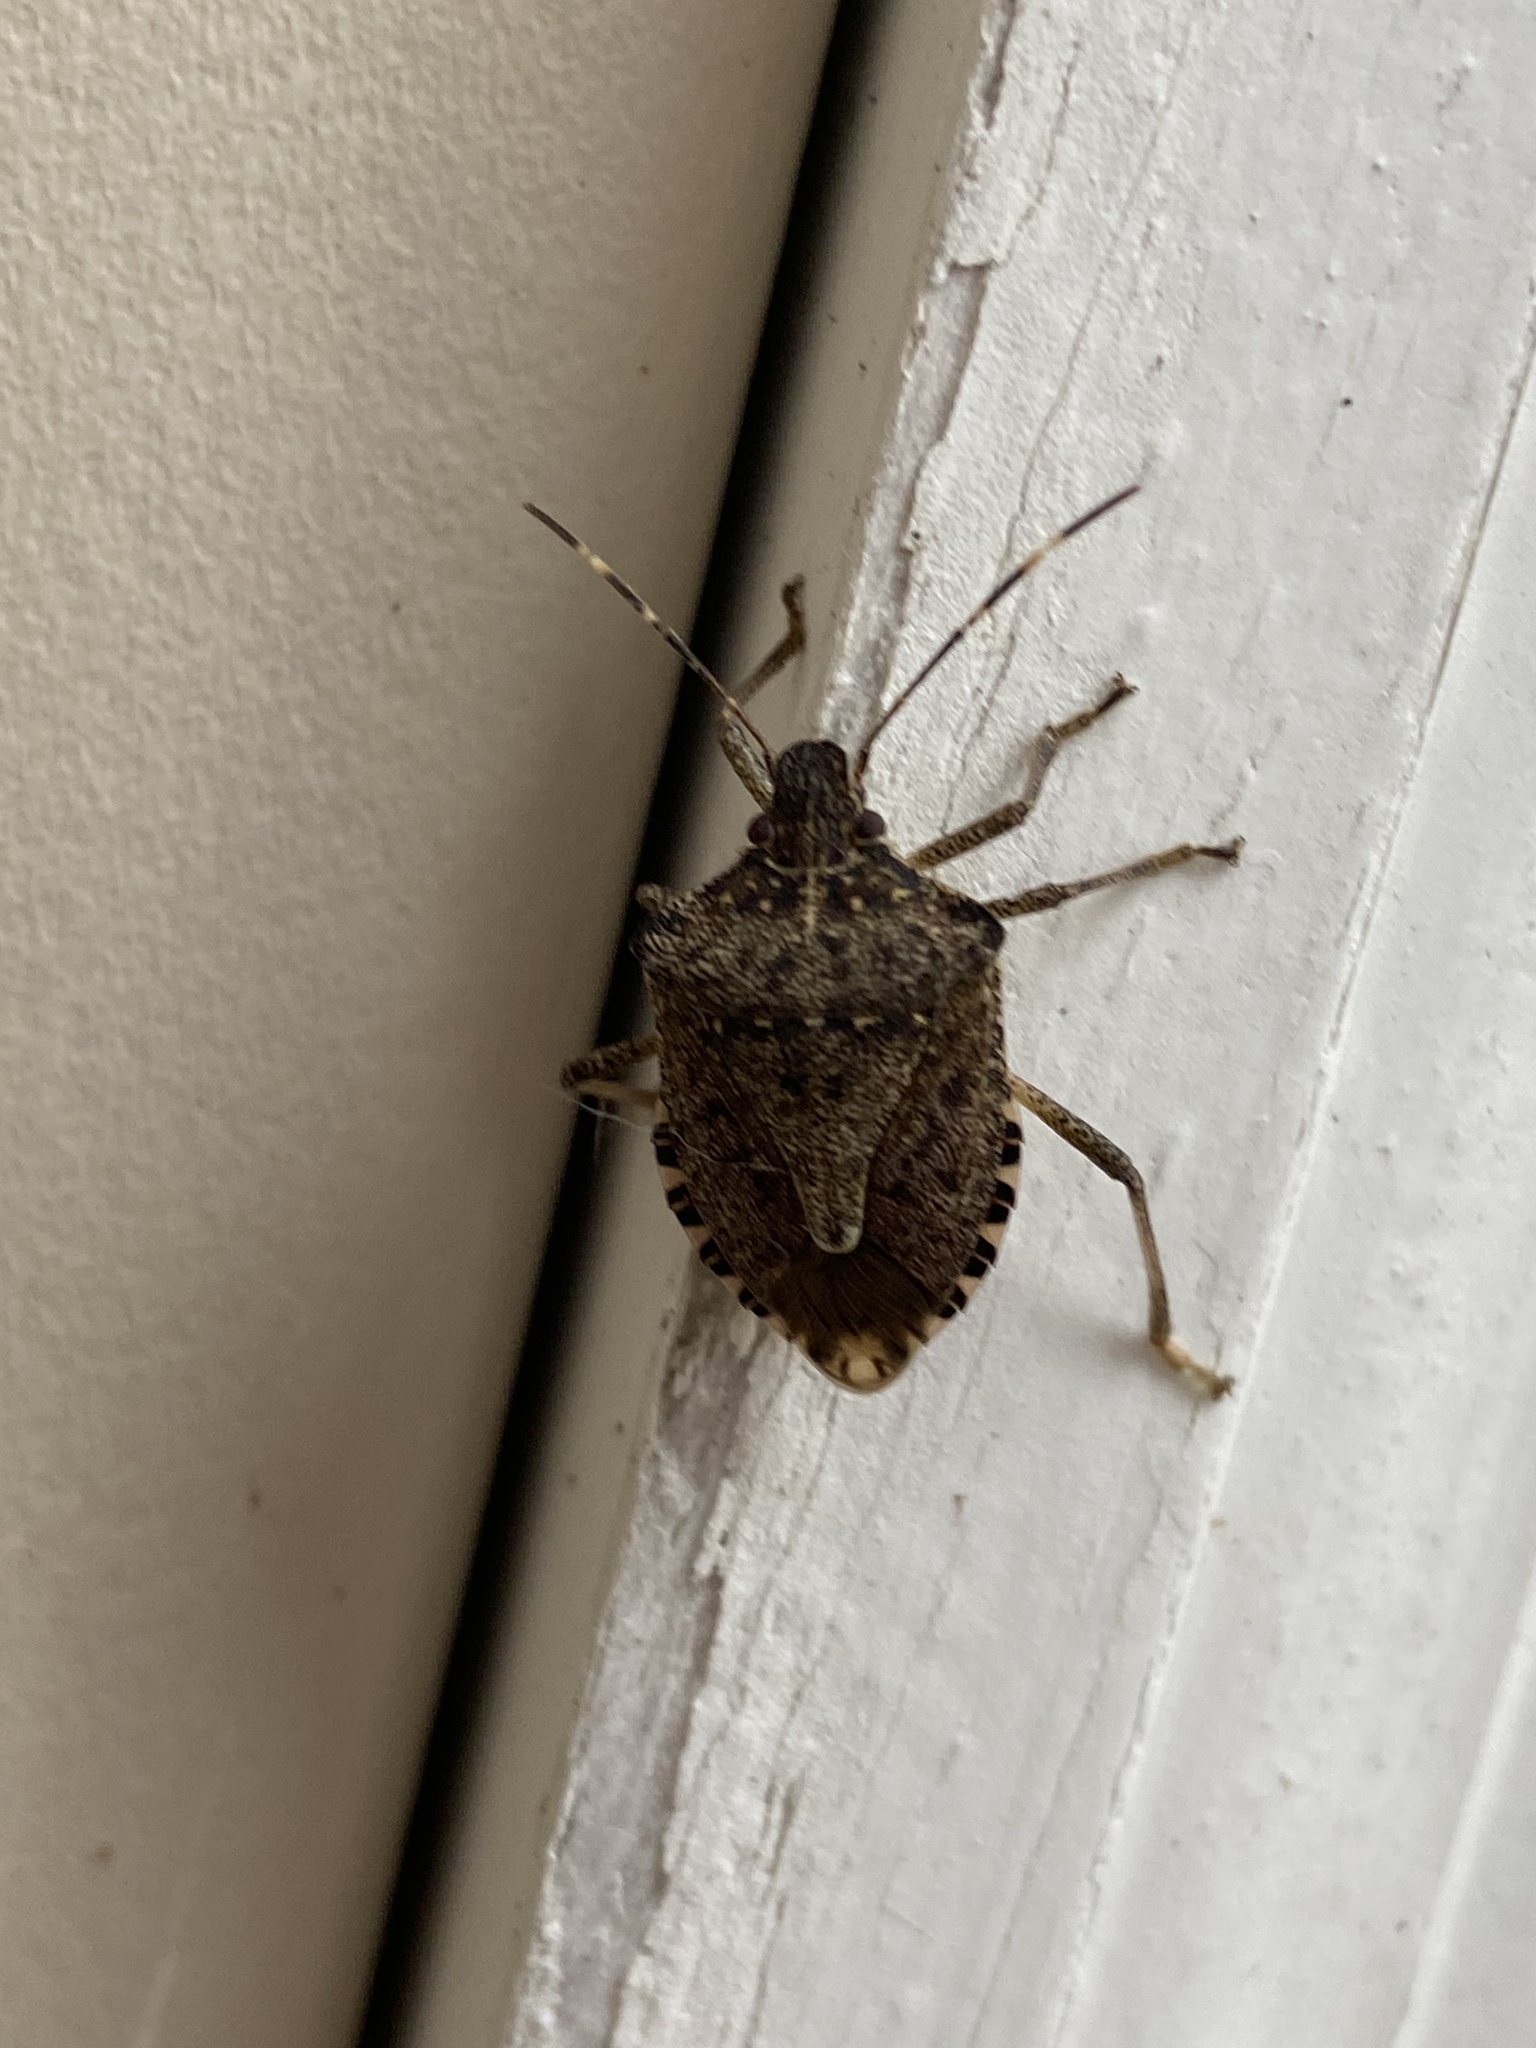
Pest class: stink_bug